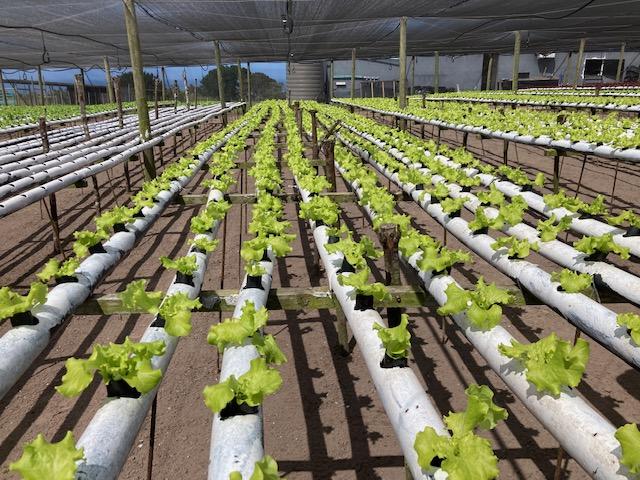
Miundo ya chuma au mianzi inaonekana ikiunga mkono wavu wa kivuli ambao unasaidia kulinda mimea kutokana na jua kali au wadudu. Mfumo wa umwagiliaji au mabomba unaweza kuonekana katikati ya safu za mimea, kuashiria utumiaji wa teknolojia ya umwagiliaji wa matone au mifumo mingine ya kutoa maji kwa ufanisi.